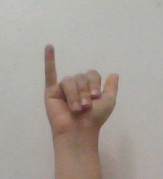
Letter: ya